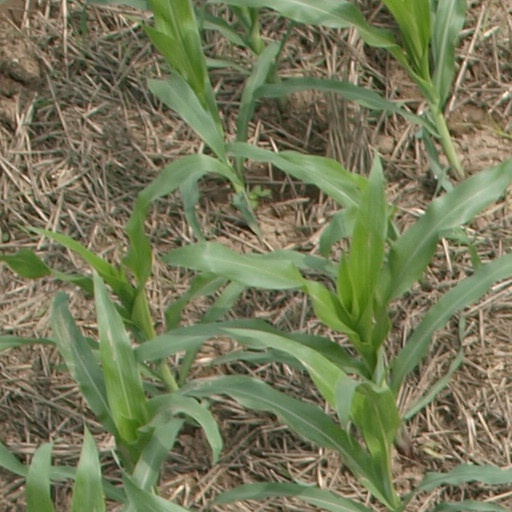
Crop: maize; corn